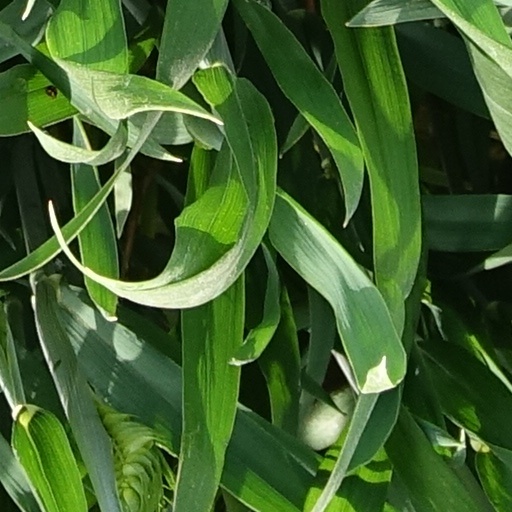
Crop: wheat